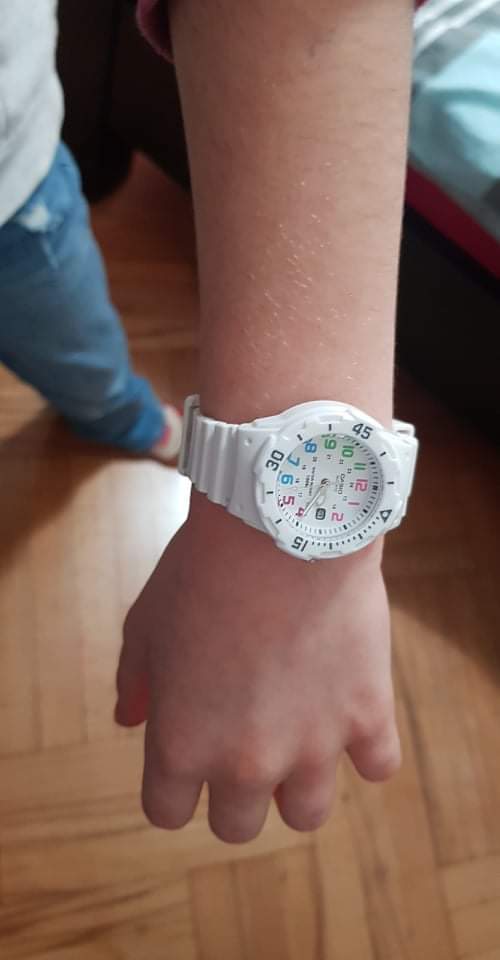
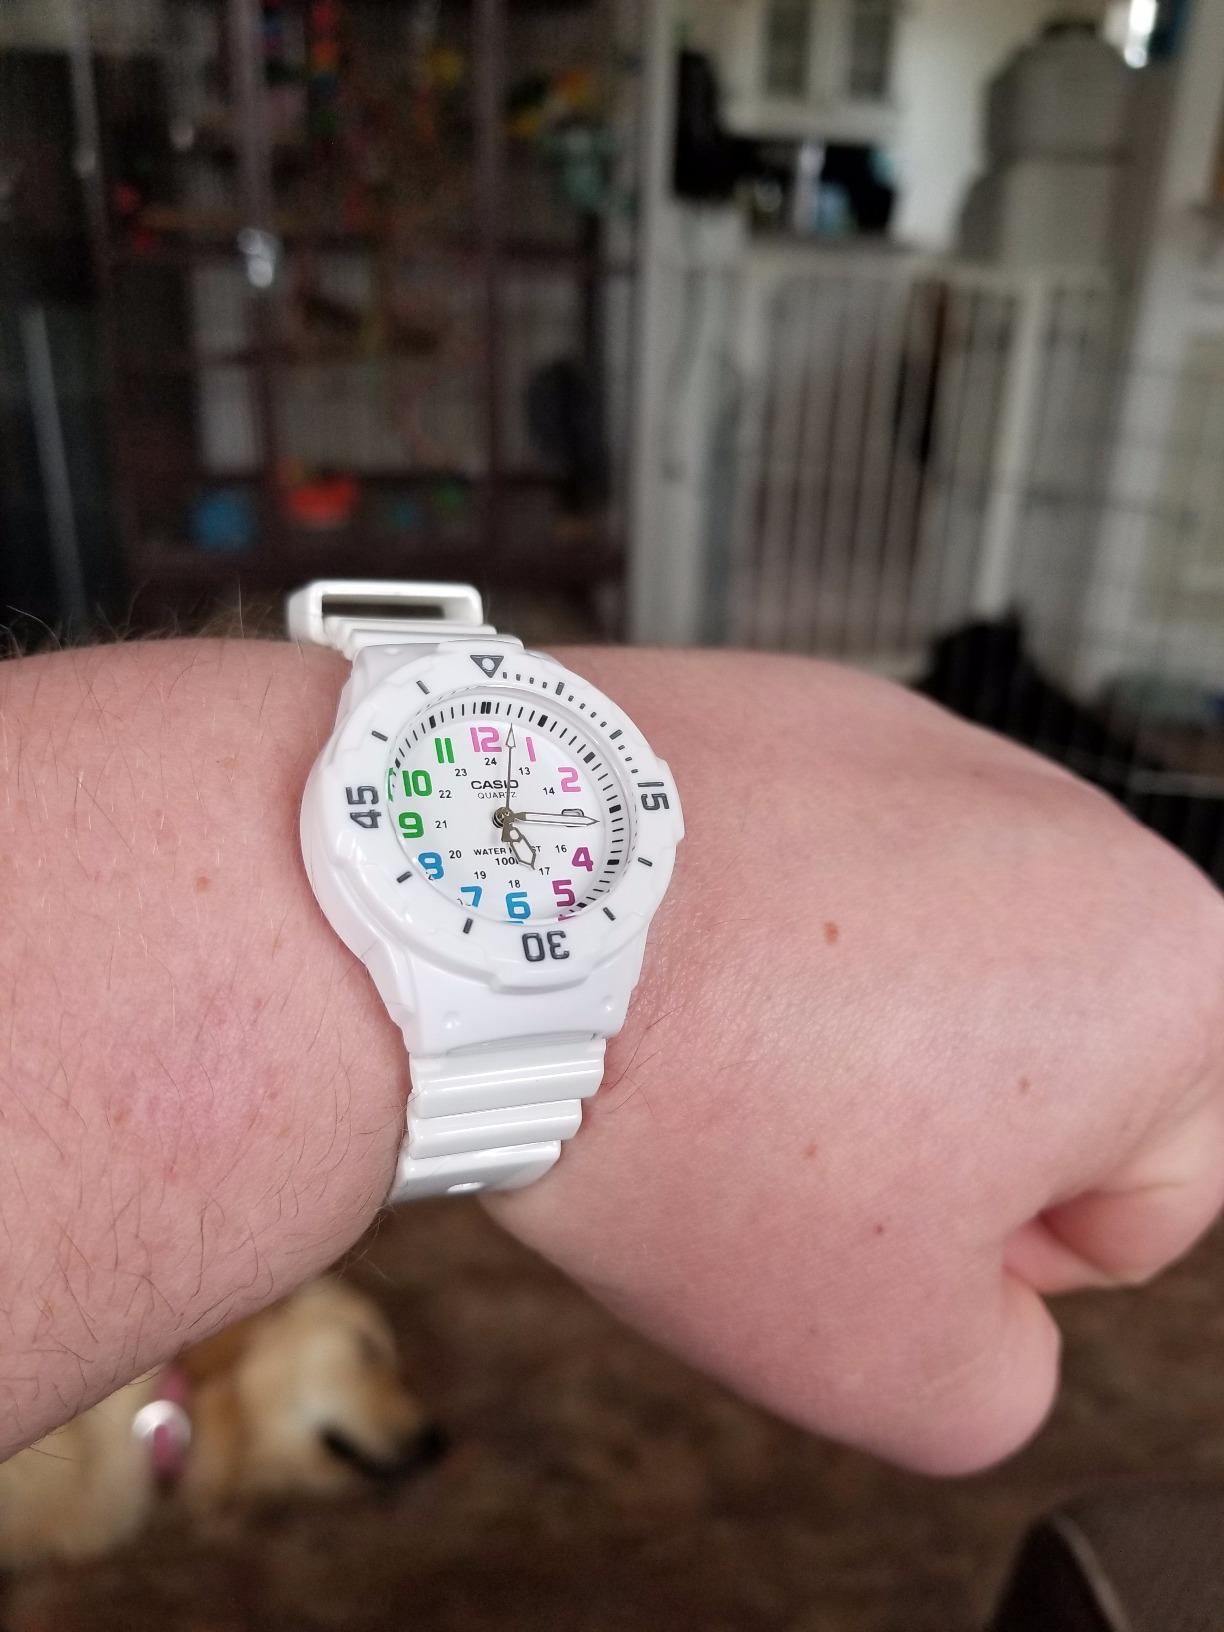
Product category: accessories_watch
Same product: yes